Roman Kingdom

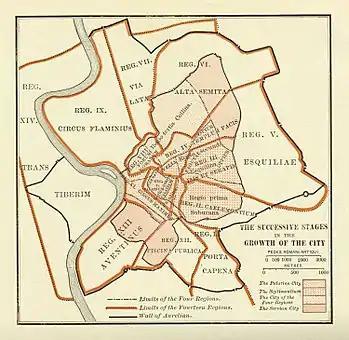
Growth of the city region during the kingdom

Romulus was behind one of the most notorious acts in Roman history, the incident commonly known as "The Rape of the Sabine Women". To provide his citizens with wives, Romulus invited the neighbouring tribes to a festival in Rome where the Romans committed a mass abduction of young women from among the attendees. The accounts vary from 30 to 683 women taken, a significant number for a population of 3,000 Latins (and presumably for the Sabines as well). War broke out when Romulus refused to return the captives. After the Sabines made three unsuccessful attempts to invade the hill settlements of Rome, the women themselves intervened during the Battle of the Lacus Curtius to end the war. The two peoples were united in a joint kingdom, with Romulus and the Sabine king Titus Tatius sharing the throne. In addition to the war with the Sabines, Romulus waged war with the Fidenates and Veientes and others.